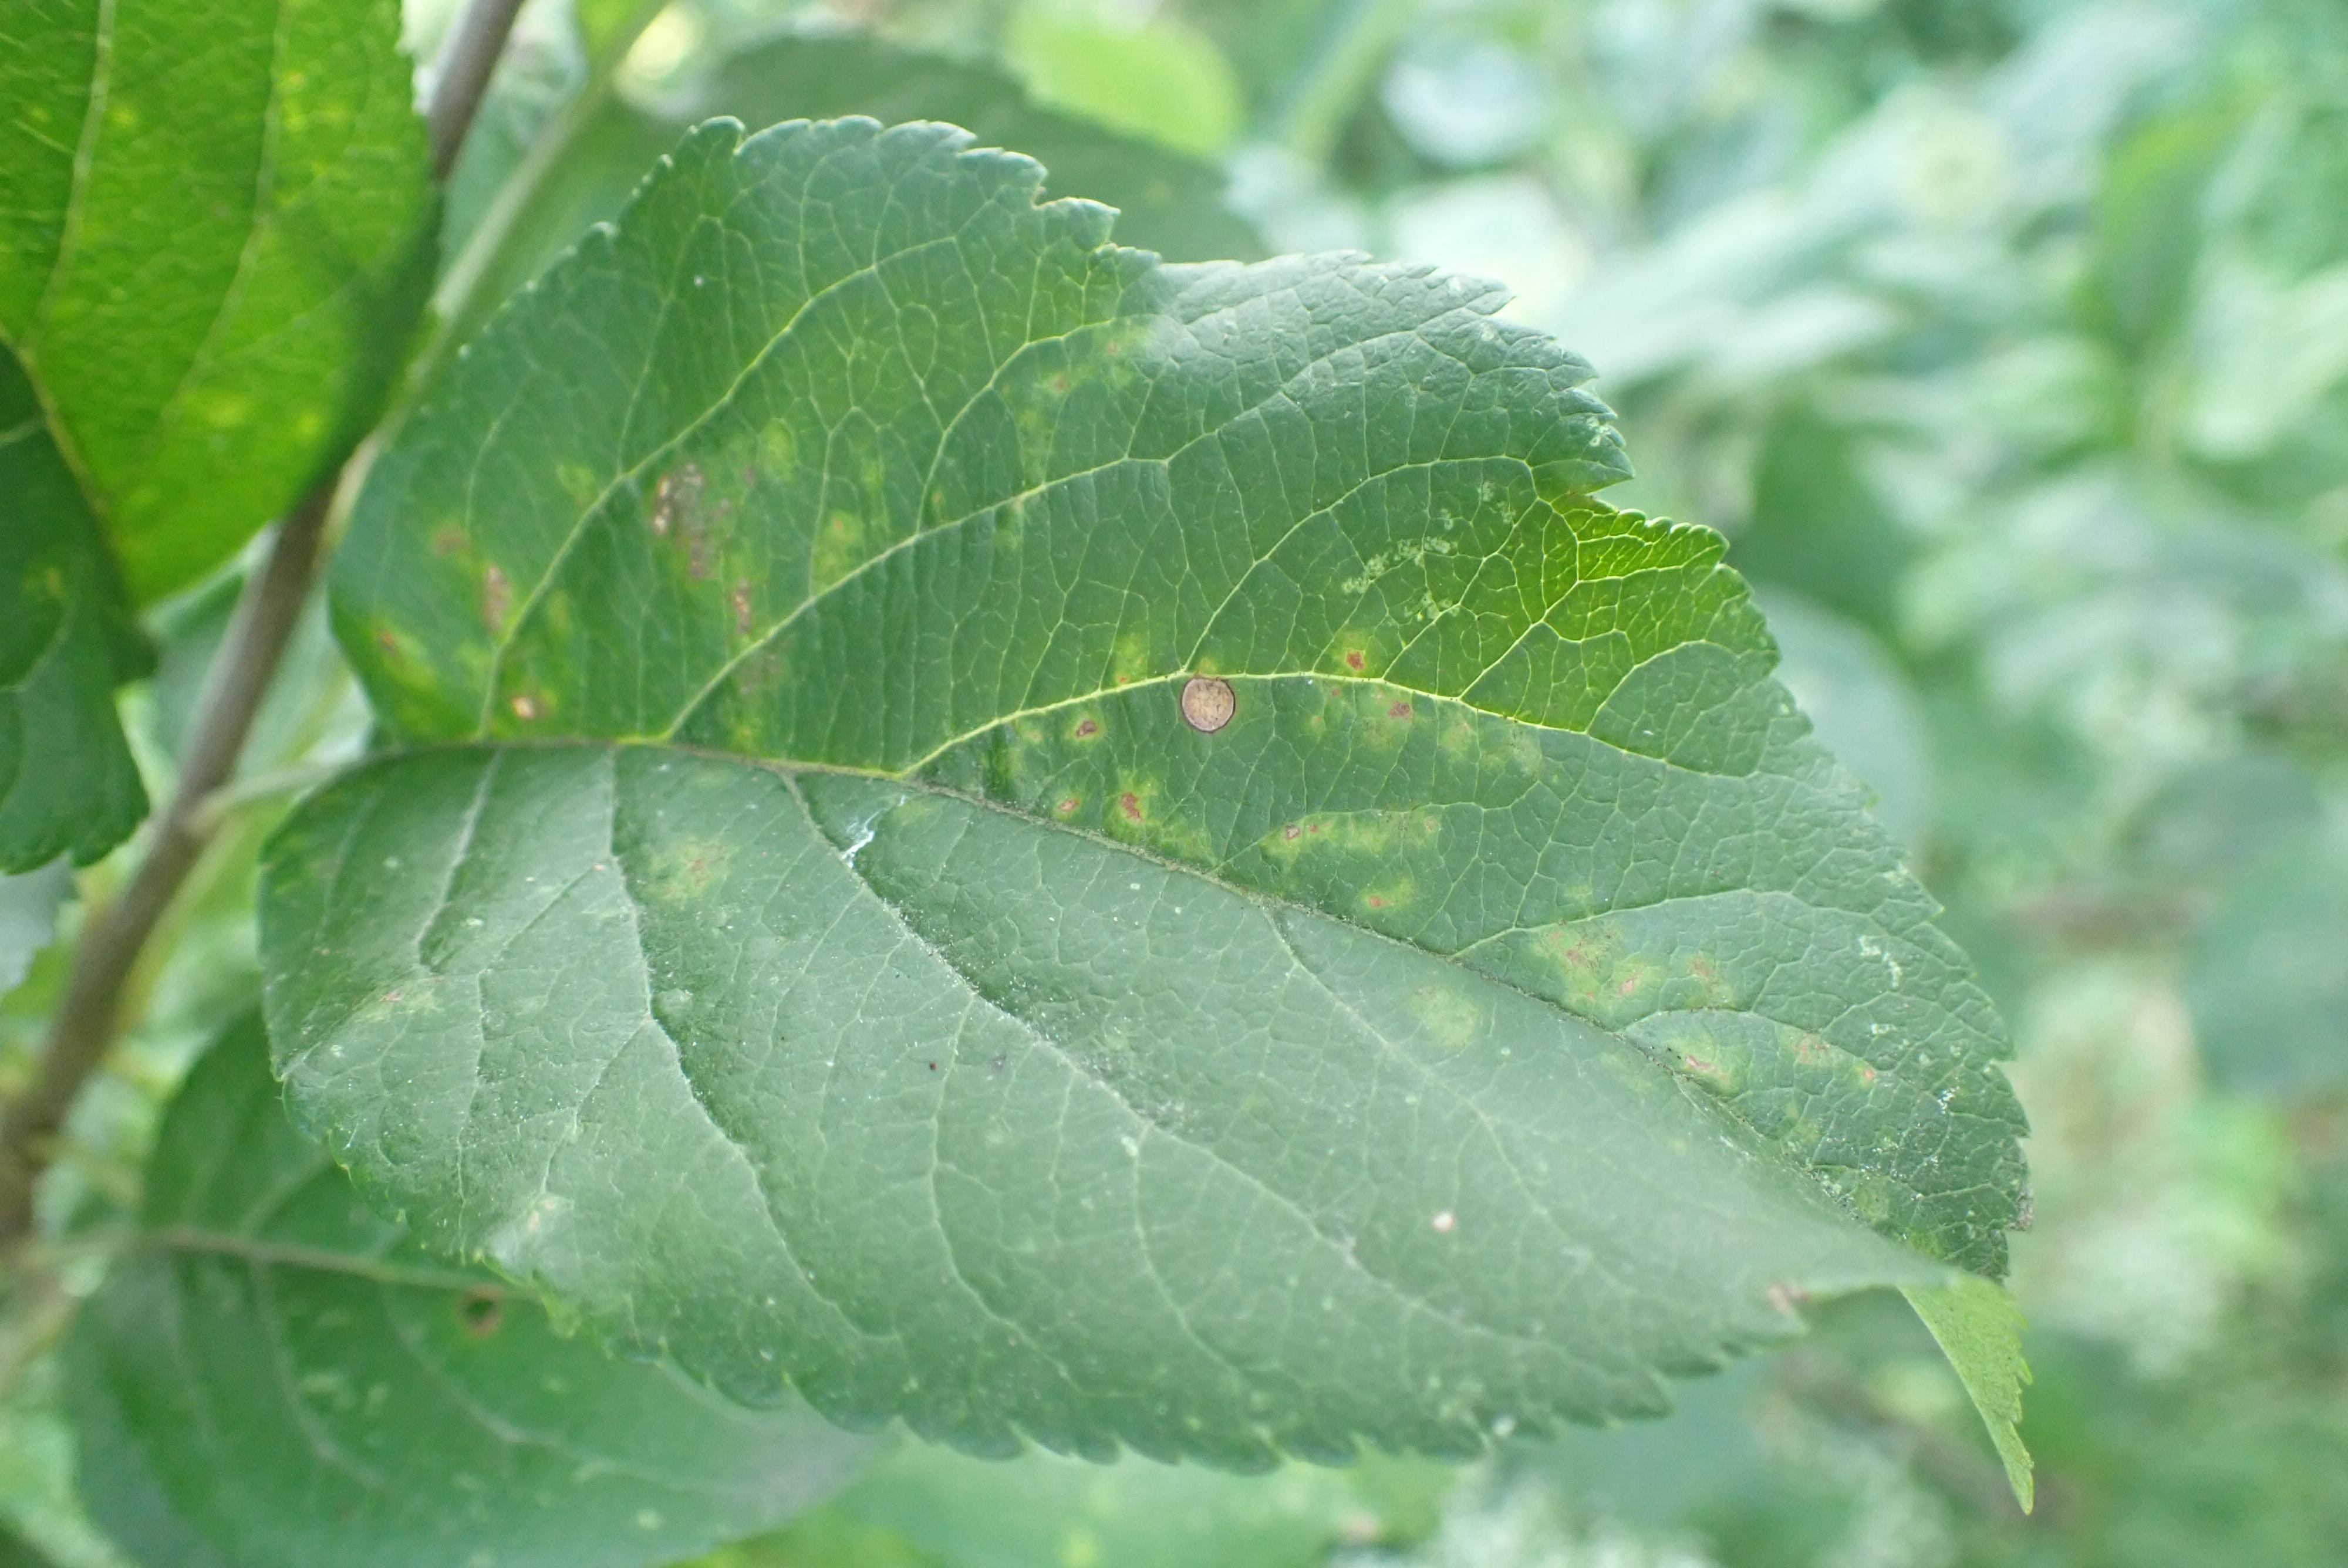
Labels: scab, frog_eye_leaf_spot